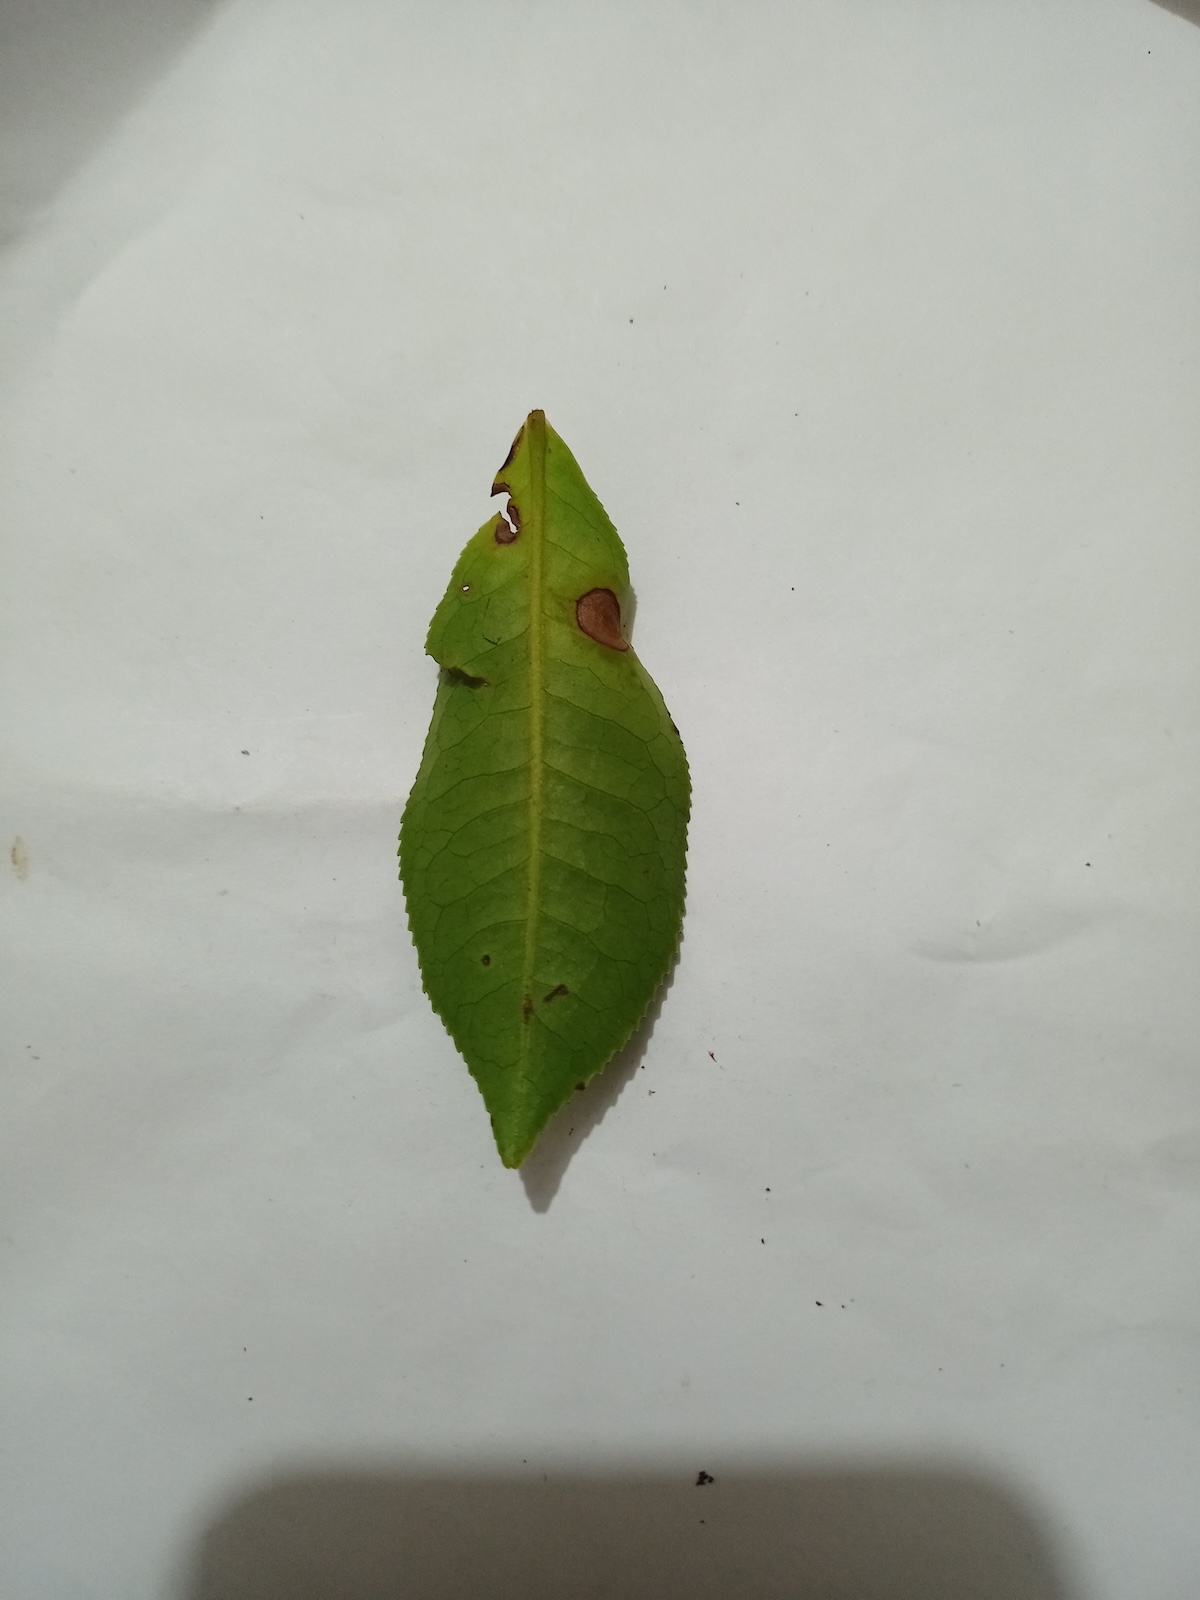
Label: Gray Blight